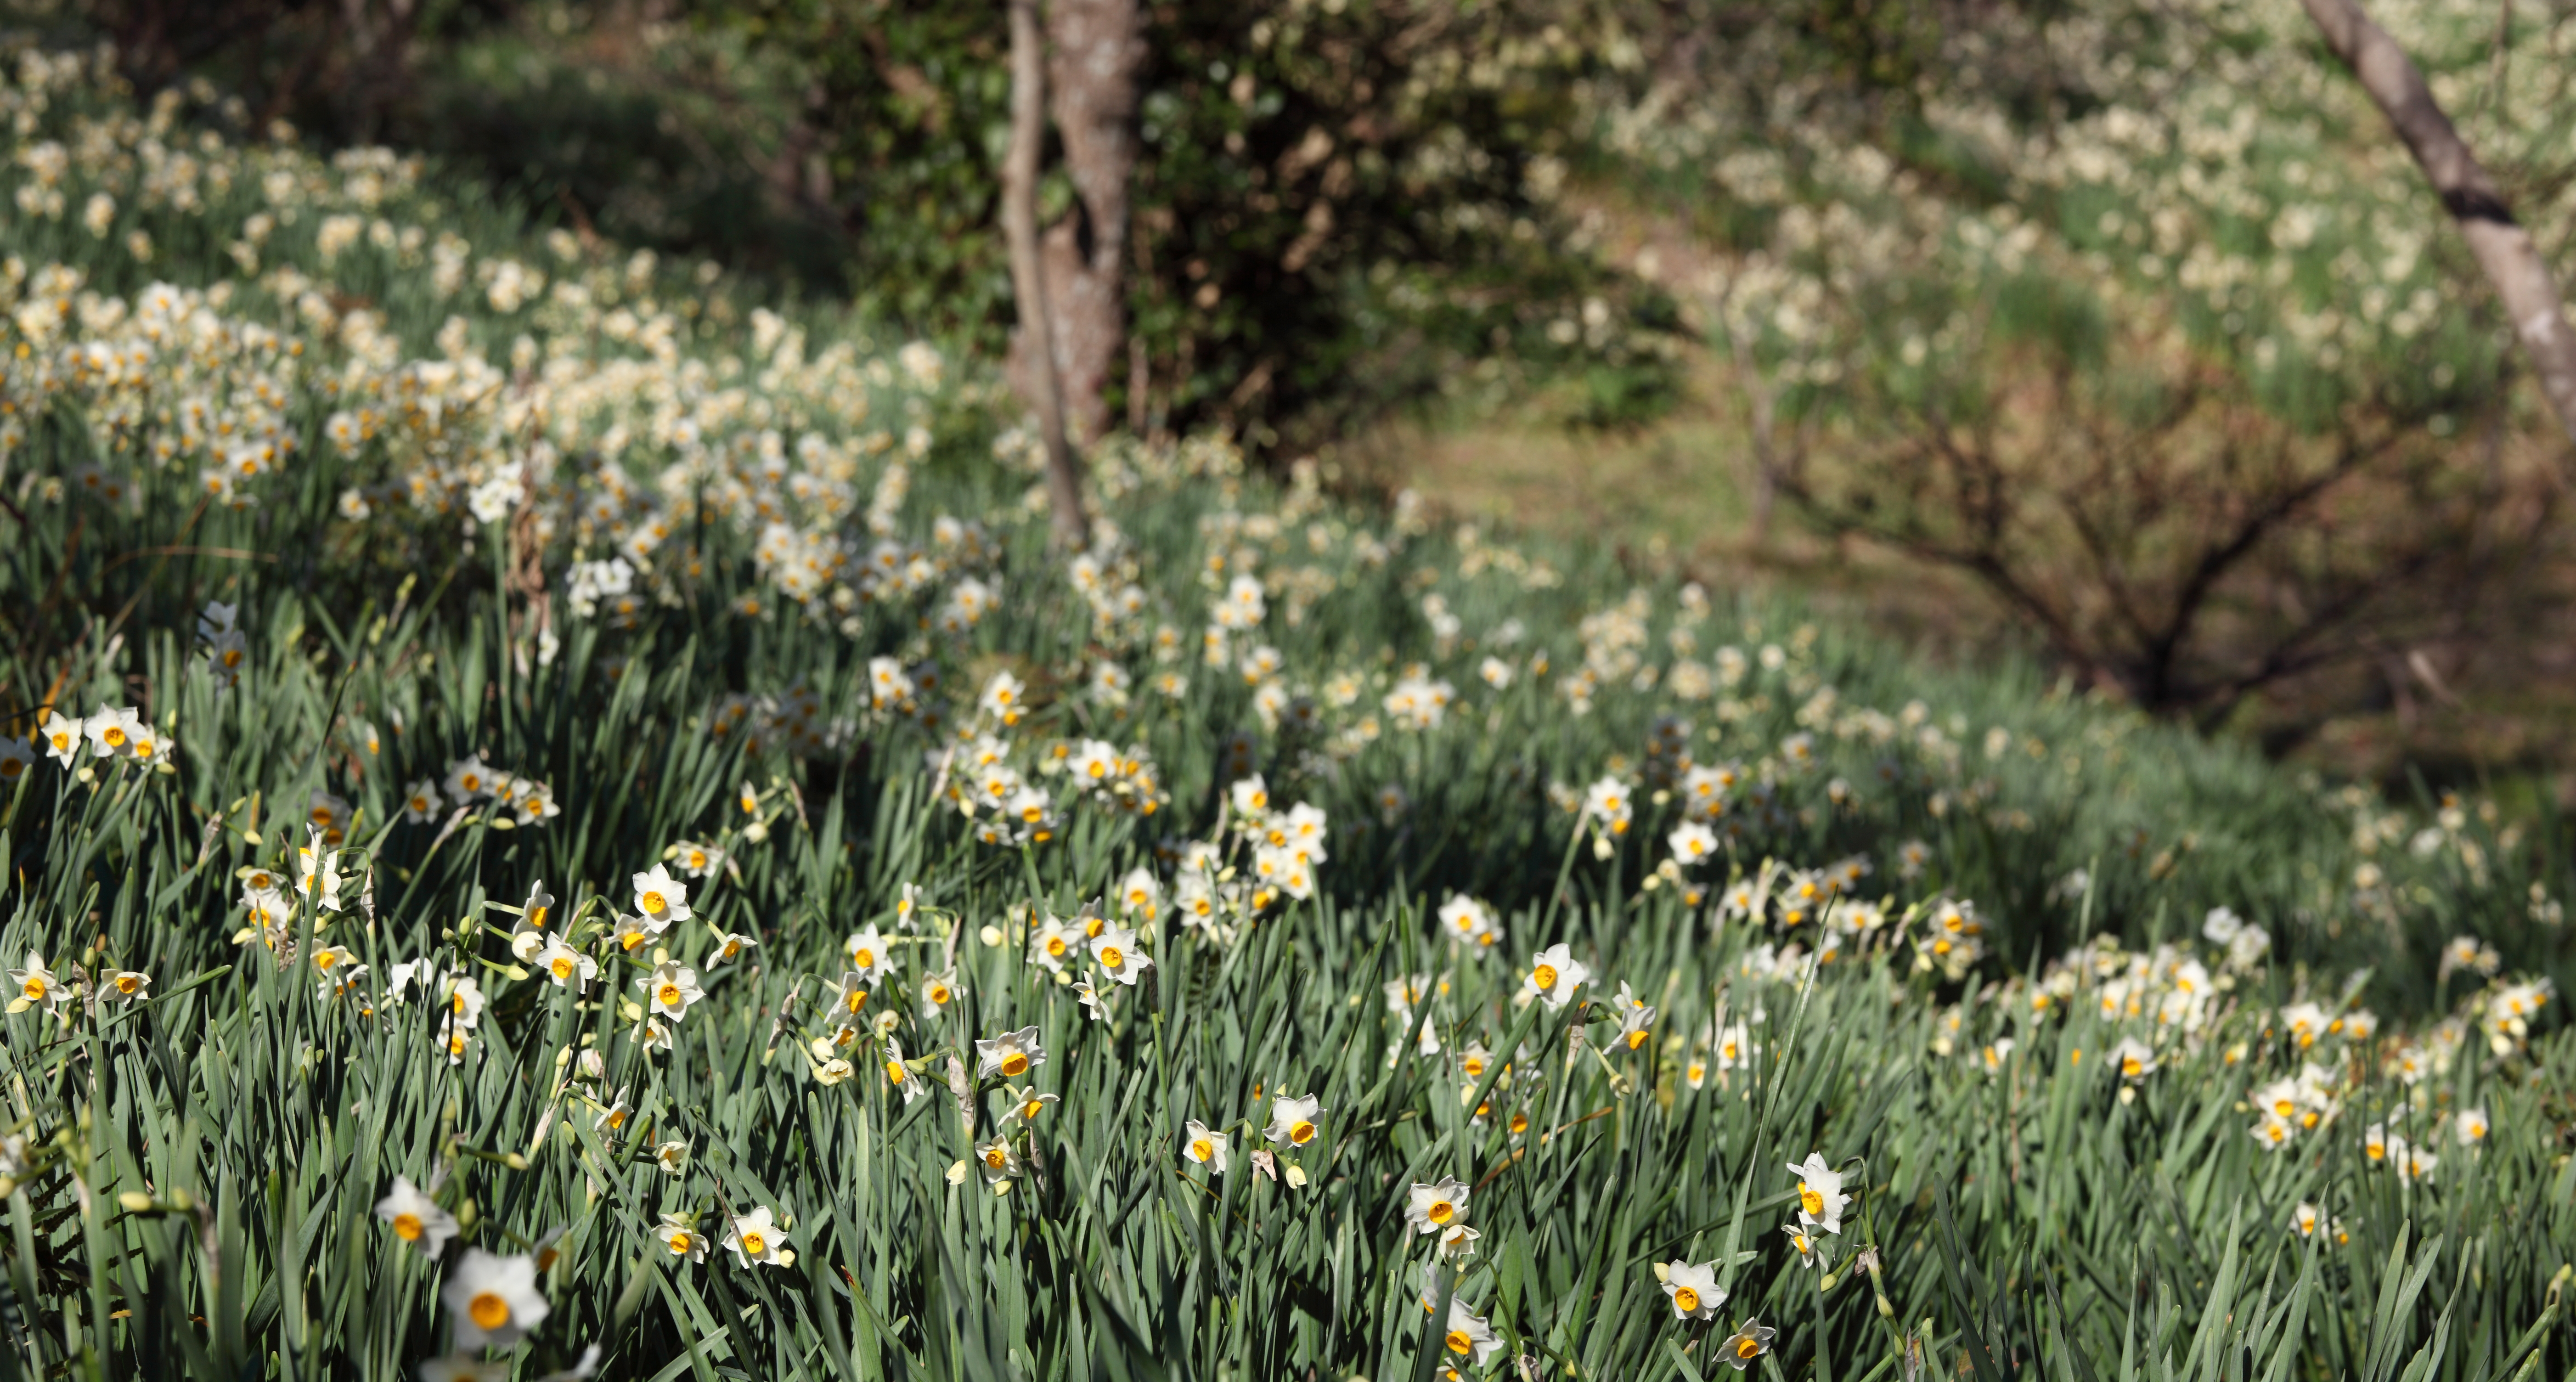
nature, grass, plant, field, lawn, meadow, prairie, sunlight, flower, high, botany, daffodil, flora, wildflower, grassland, 5d, narcissus, hires, woodland, habitat, markii, hi, res, resolution, flowering plant, natural environment, grass family, land plant